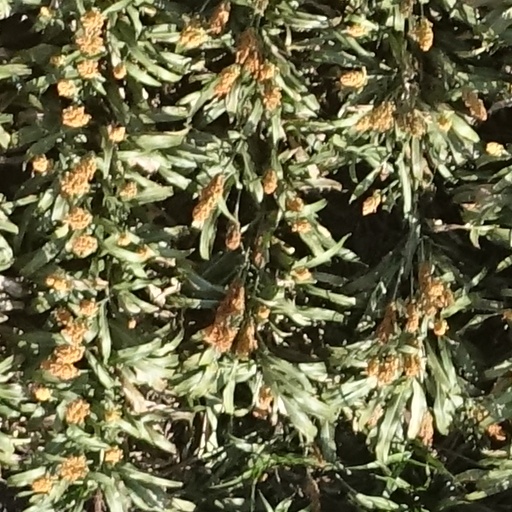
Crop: sorghum